Raaj Tilak

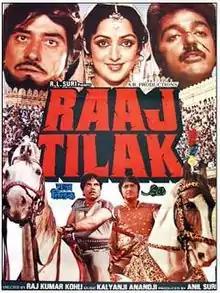
Promotional Poster

Raaj Tilak is a 1984 Indian Hindi-language action drama film directed by Rajkumar Kohli. The film features an ensemble cast of Sunil Dutt, Dharmendra, Raaj Kumar, Kamal Haasan, Pran, Hema Malini, Reena Roy, Ranjeeta and Yogeeta Bali. The music was composed by Kalyanji-Anandji